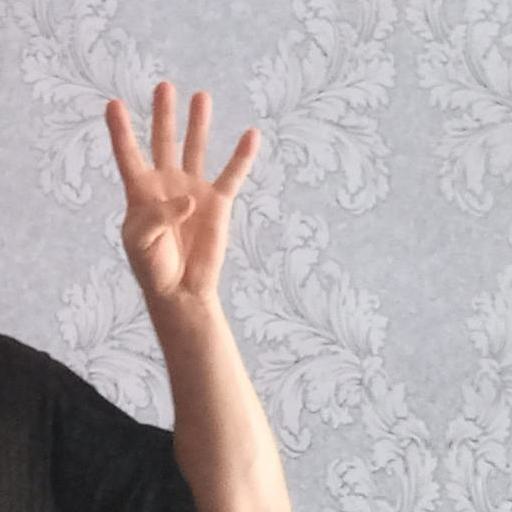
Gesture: four